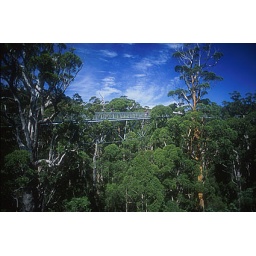
in the forest of giant tingle trees in Nornalup, Western Australia